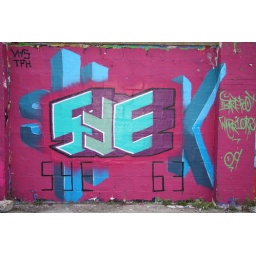
Grafitti on a wall on waste ground near Botoloh Street Norwich England; Taken 7th September 2009.